Tony Stewart

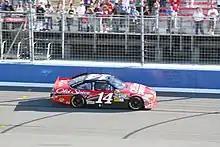
Stewart after winning the 2010 Pepsi Max 400

On April 16, 2010, Stewart won his first Sprint Cup pole position in five years at Texas Motor Speedway, with a lap speed of 191.327 mph. The race was the 400th in the Sprint Cup for Stewart, and was his first starting from the pole since October 2005 at Martinsville Speedway.